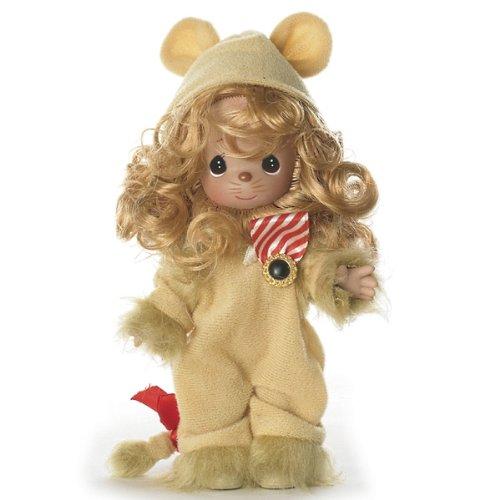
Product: The Doll Maker Precious Moments Dolls, Linda Rick, Lion, Lion of Courage, Wizard of Oz, 7 inch Doll
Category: Toys & Games | Dolls & Accessories | Dolls
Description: Great Condition.
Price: $22.00
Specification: ProductDimensions:7x6x7inches|ItemWeight:4ounces|ShippingWeight:4.2ounces(Viewshippingratesandpolicies)|DomesticShipping:ItemcanbeshippedwithinU.S.|InternationalShipping:ThisitemcanbeshippedtoselectcountriesoutsideoftheU.S.LearnMore|ASIN:B003ZYA8AA|Itemmodelnumber:2199|Manufacturerrecommendedage:14-15years